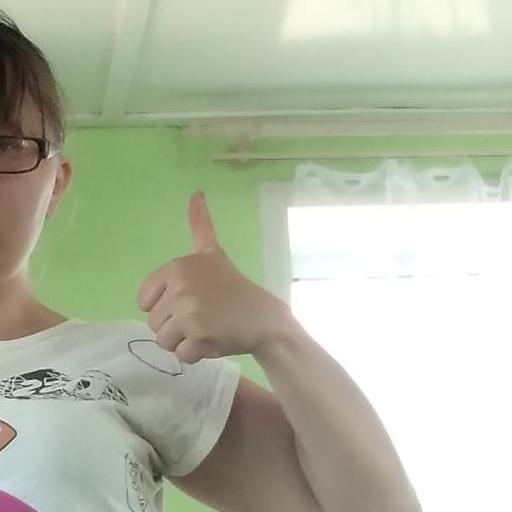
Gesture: like